Mary Seacole

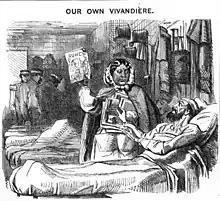
Seacole, depicted as an admirer of "Punch", along with her British Crimean War patients in "Our Own Vivandière" ("Punch," 30 May 1857)

In researching his biography of Florence Nightingale, the first major biography in fifty years, Mark Bostridge uncovered a letter in the archive at the home of Nightingale's sister Parthenope Verney, which showed that Nightingale had made a contribution to Seacole's fund, indicating that she saw value at that time in Seacole's work in the Crimea.